1968 World Series

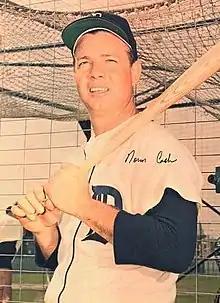
Norm Cash

The Tigers' starting pitcher Mickey Lolich earned a complete-game victory and the Tigers tied the Series.